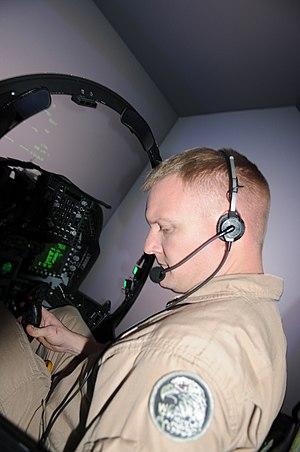
L'United States Naval Test Pilot School ou US Naval Test Pilot School est l'école qui forme les futurs pilotes d'essais de l'US Navy et du Corps des Marines des États-Unis. Elle est sise sur la Naval Air Station Patuxent River dans le comté de Saint Mary dans le Maryland, sur la côte Est américaine.